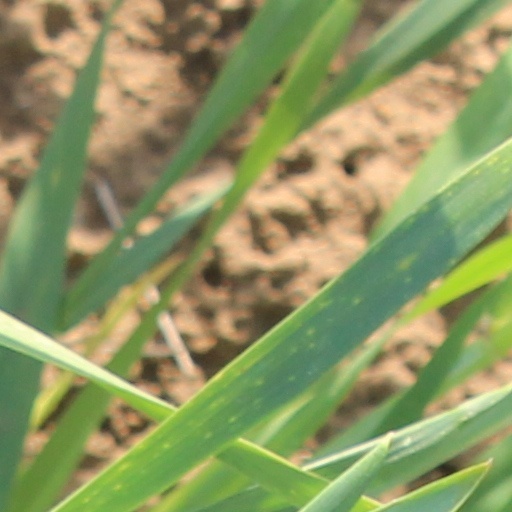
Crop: wheat